Chip Taylor

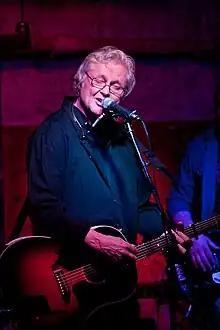
Taylor in 2012

Chip Taylor (born James Wesley Voight; March 21, 1940) is an American songwriter and singer noted for writing "Angel of the Morning" and "Wild Thing".